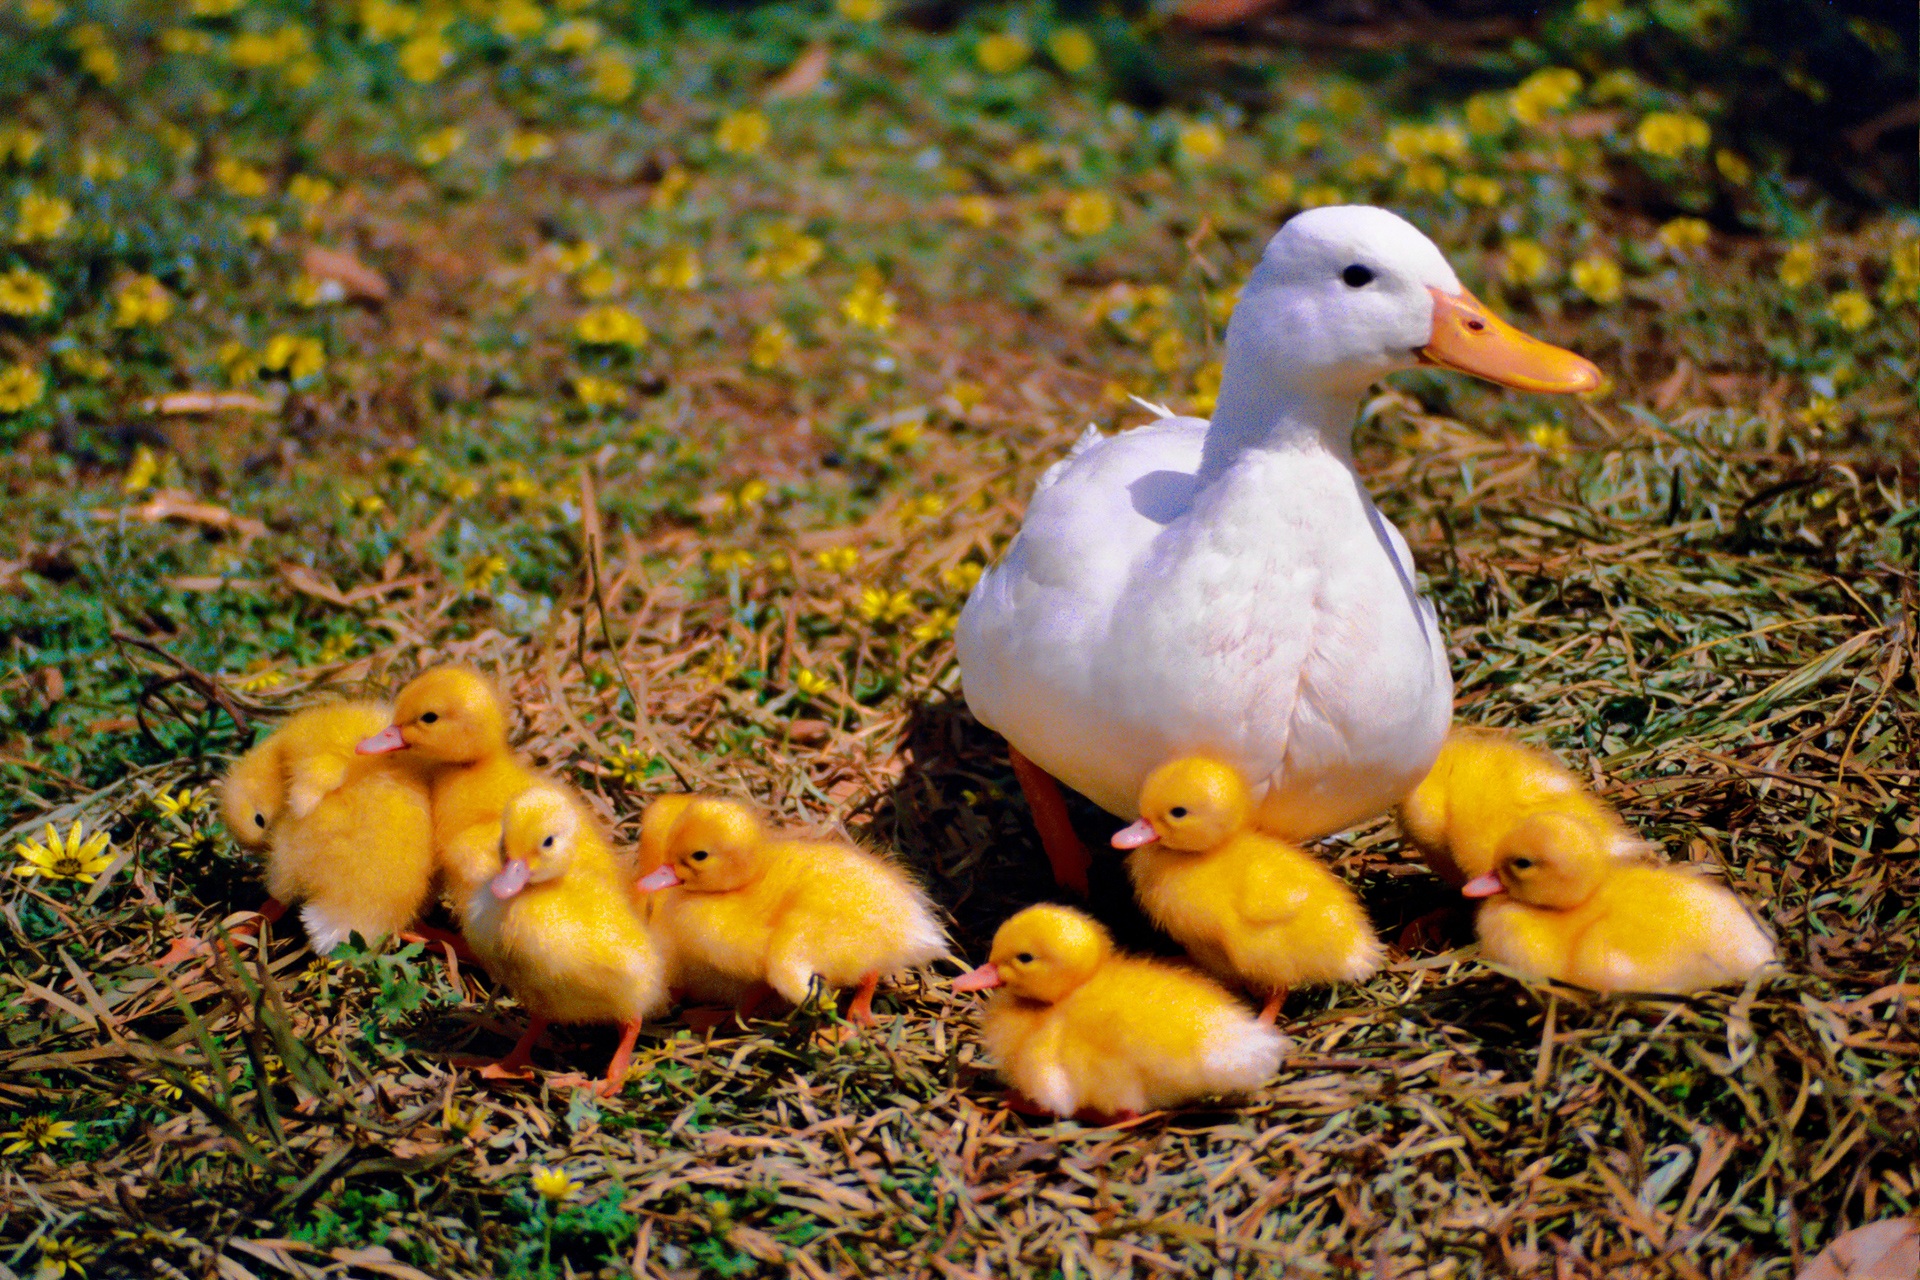
nature, grass, bird, flower, wildlife, young, beak, autumn, yellow, chicken, season, fauna, poultry, family, duck, vertebrate, waterfowl, water bird, wildlife photography, young animal, ducky, wild ducks, ducks geese and swans